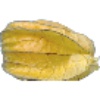
Label: physalis_with_husk